Sam Ratulangi

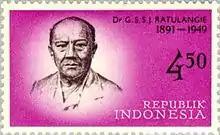
1962 stamp of Ratulangi

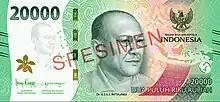
20,000 rupiah banknote featuring Sam Ratulangi, issued in 2022

In August 1961, Ratulangi was posthumously awarded the title of National Hero of Indonesia by Sukarno. He also received posthumously the Bintang Gerilya in 1958, the Bintang Mahaputera Adipradana in 1960, and the Bintang Satyalancana in 1961.